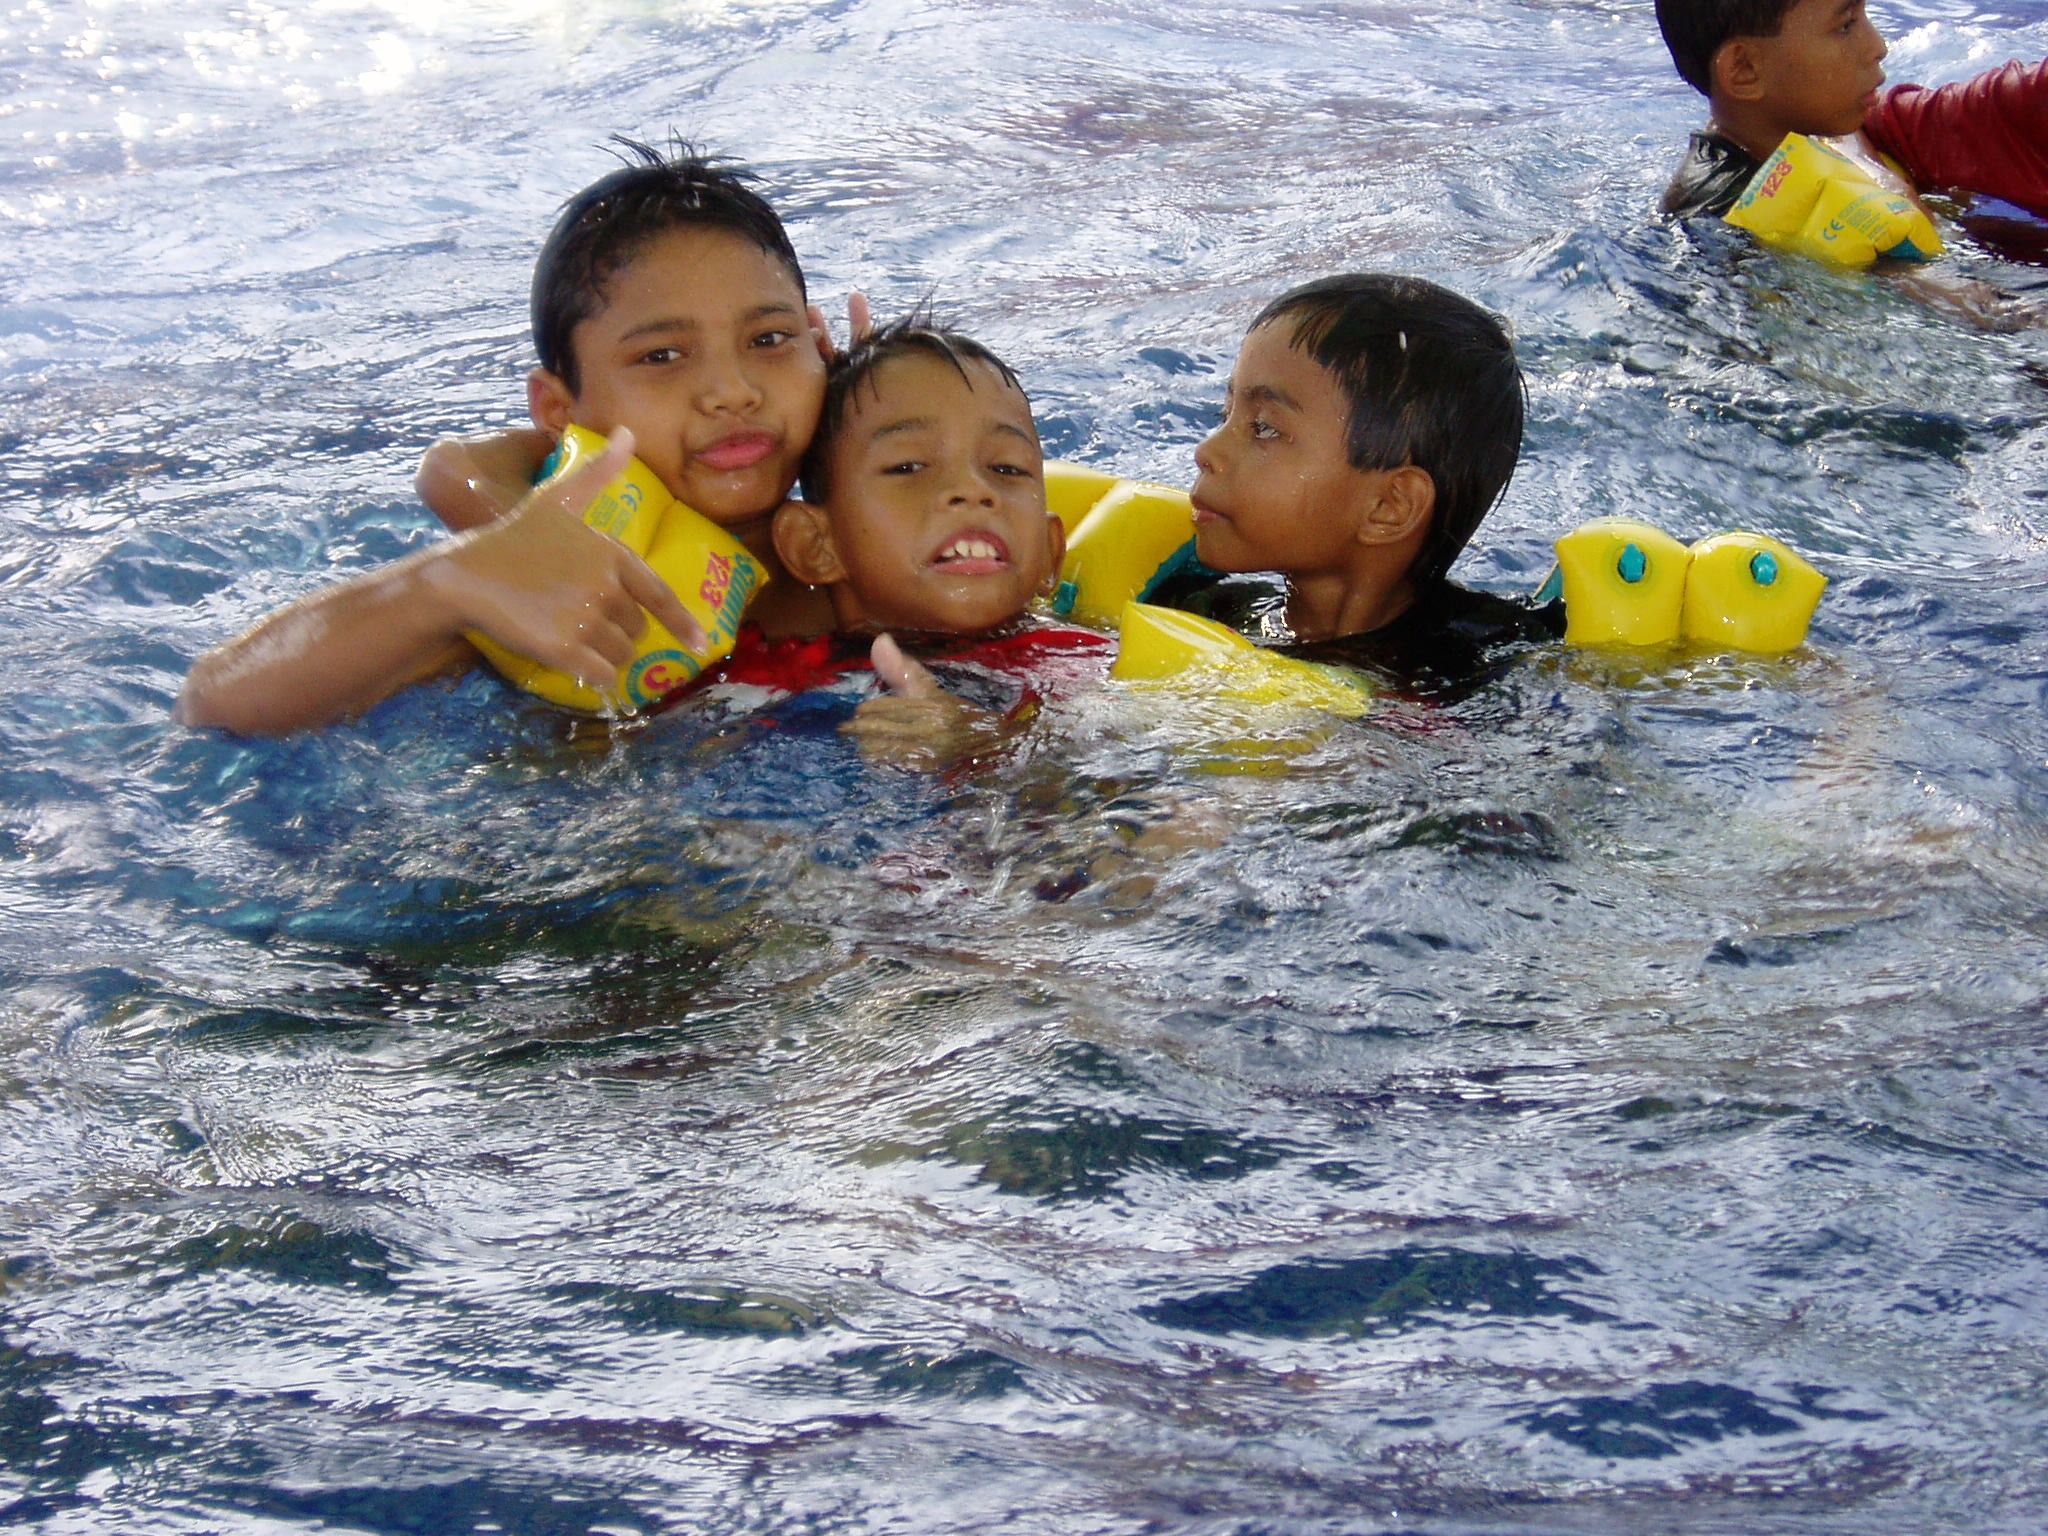
sea, water, play, wet, vacation, recreation, pool, splash, swimming pool, child, aquatic, playing, together, leisure, childhood, splashing, swimming, activity, swimmer, kids, children, fun, happy, sports, boys, swimmers, water sport